Deutz (wine)

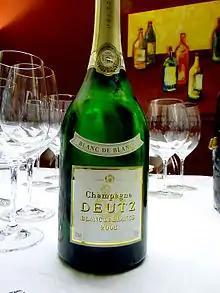
A Blanc de blancs vintage Champagne from Deutz.

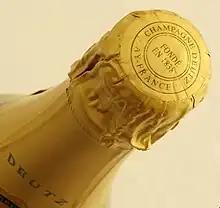
Champagne Deutz seal noting its year of founding

Deutz, formerly known as Deutz & Geldermann, is a Champagne producer based in the Aÿ region of Champagne. The house was founded in 1838 by William Deutz and Pierre-Hubert Geldermann and has since been run by successive generations of the Deutz and Geldermann families.